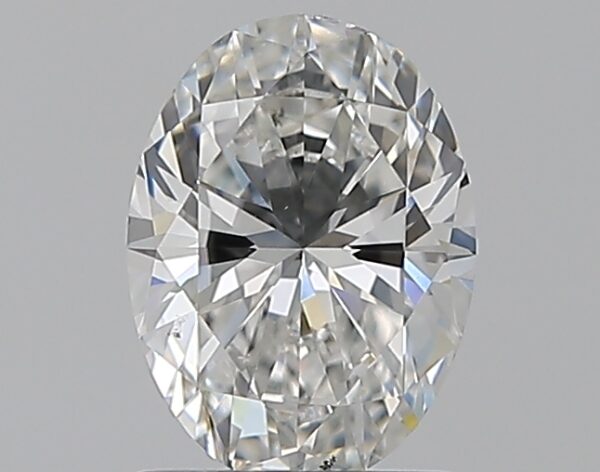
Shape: oval
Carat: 1
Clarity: SI1
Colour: F
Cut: EX
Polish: EX
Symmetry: VG
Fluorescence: M
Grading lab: GIA
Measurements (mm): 7.69 x 5.7 x 3.62